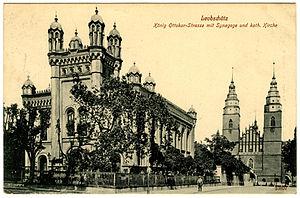
La synagogue de Leobschütz ou synagogue de Głubczyce, inaugurée en 1865, a été détruite en 1938 lors de la nuit de Cristal comme la plupart des autres lieux de culte juif en Allemagne. Elle était située dans la König-Ottokar-Straße.